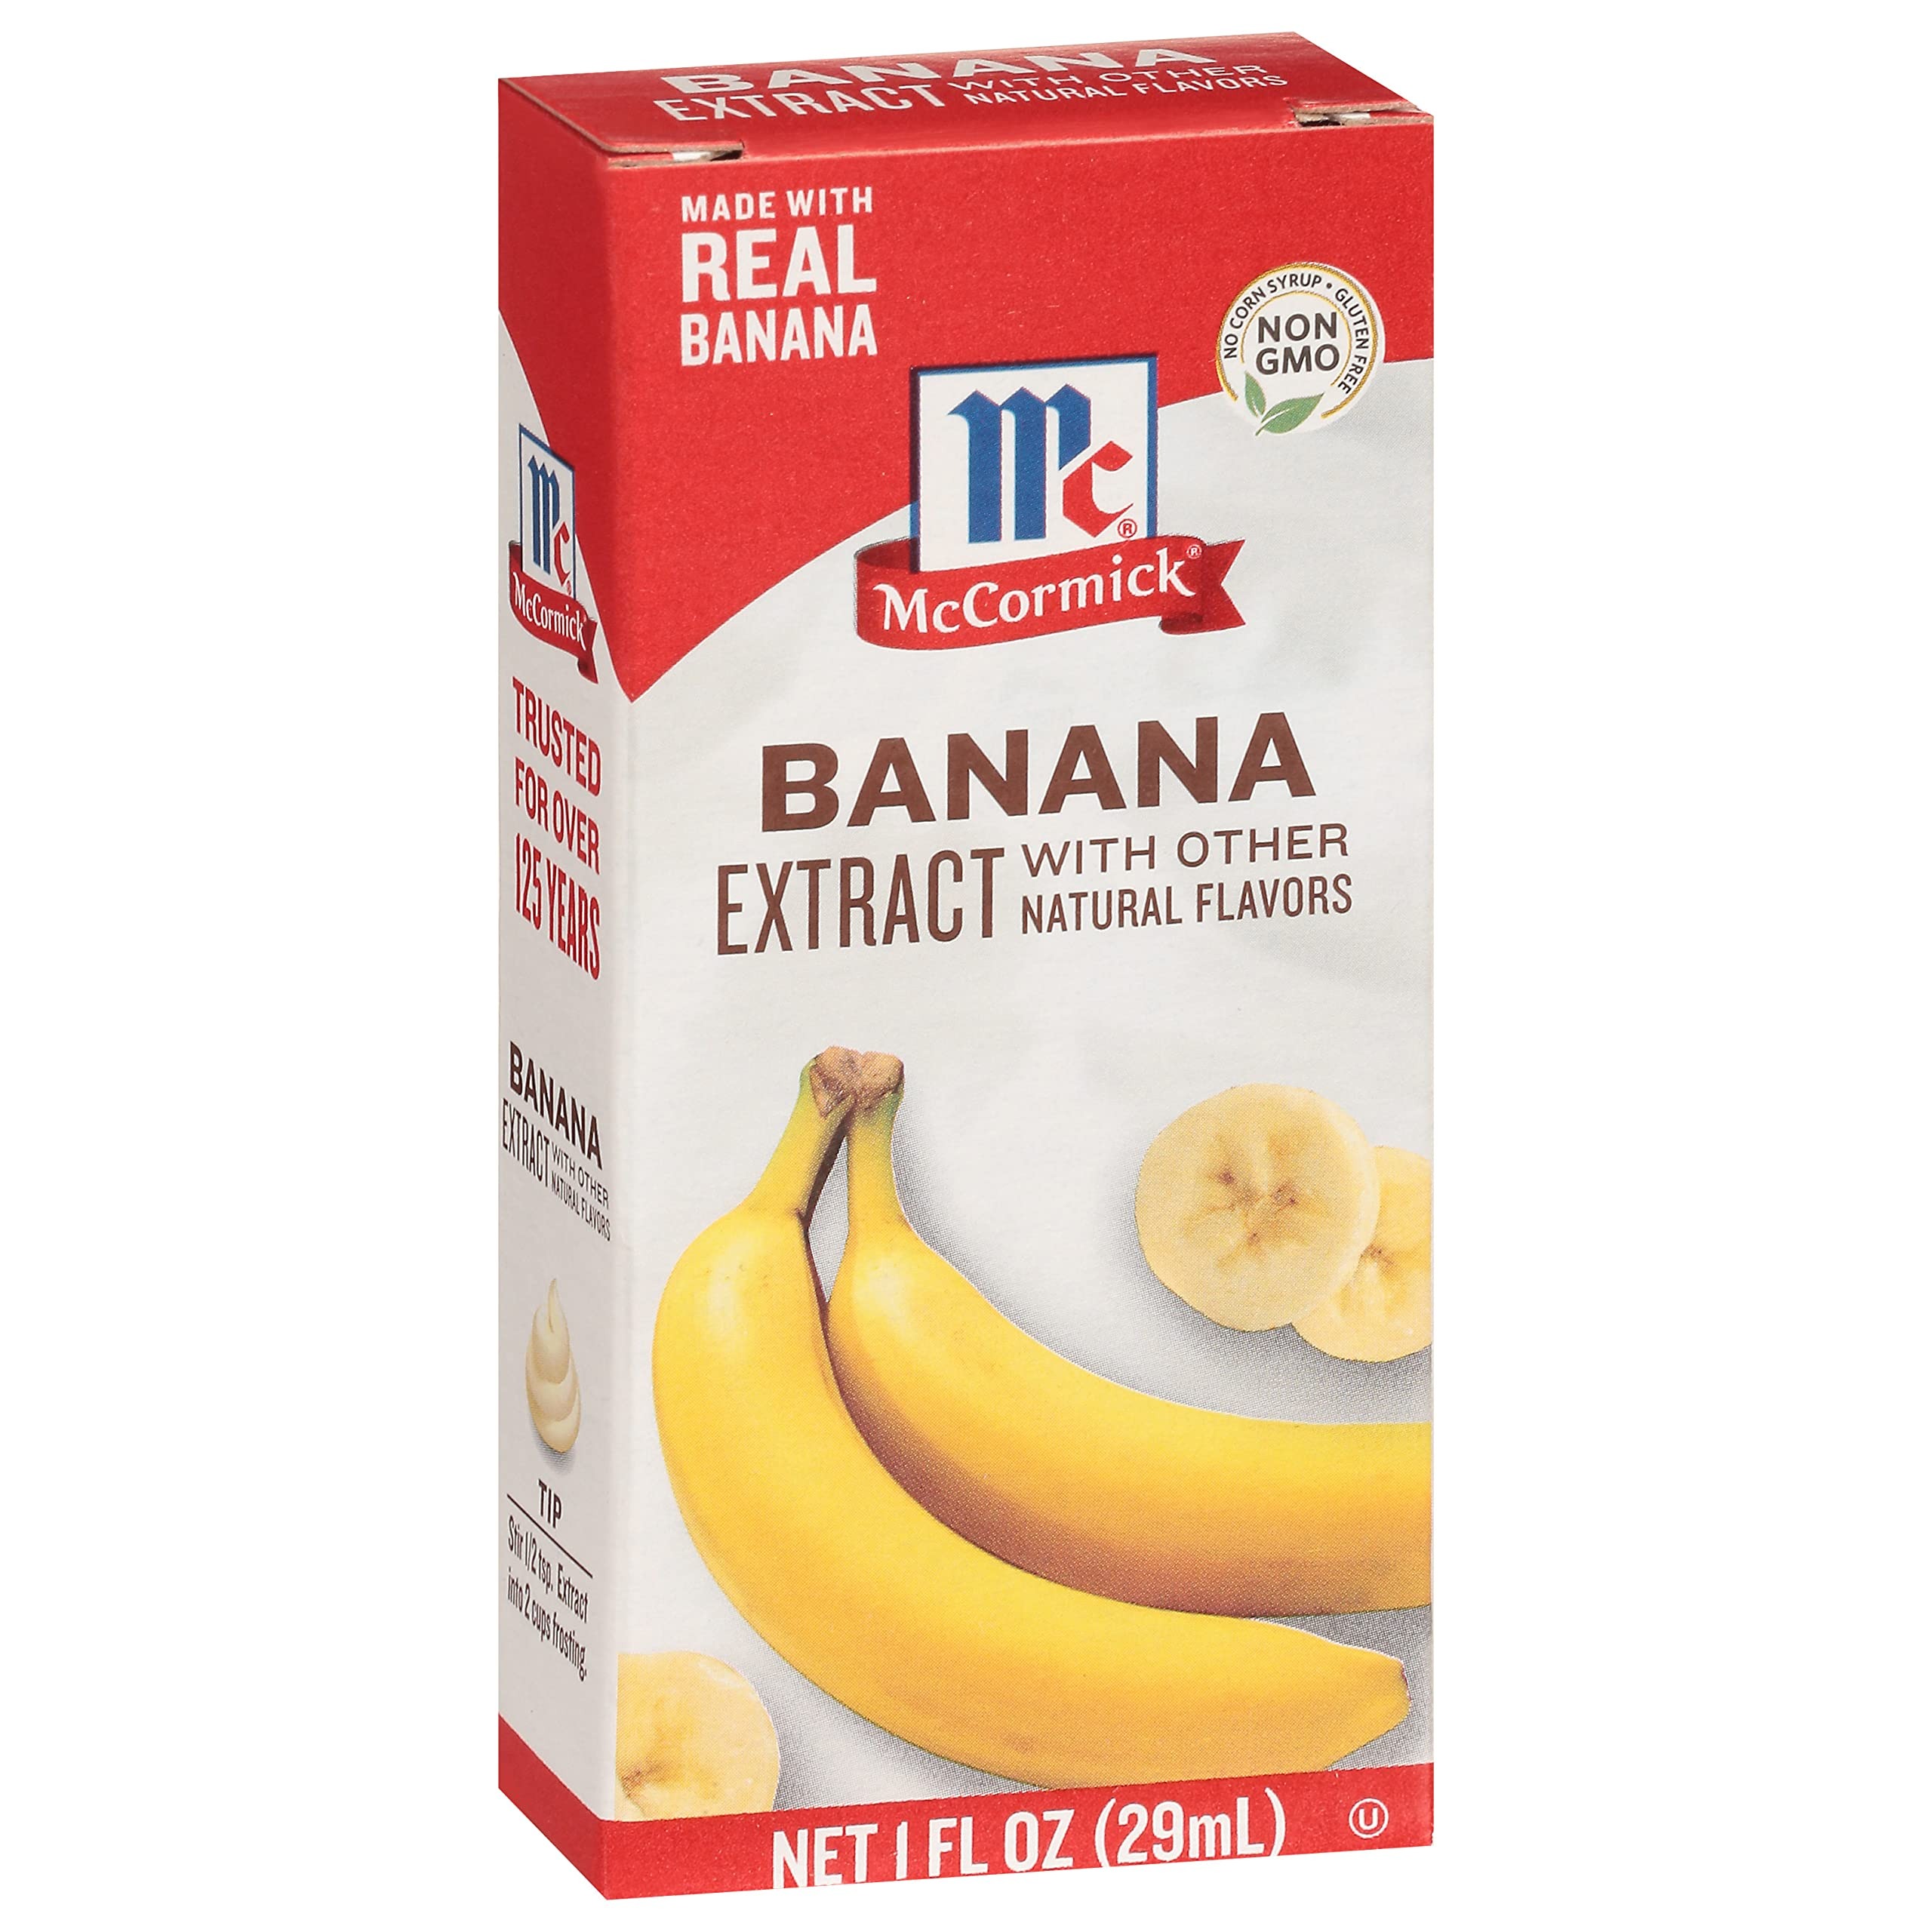
Item Name: Mccormick Coconut Extract, 1 Ounce Pack of 2
Value: 2.0
Unit: Fl Oz

Price: 6.755